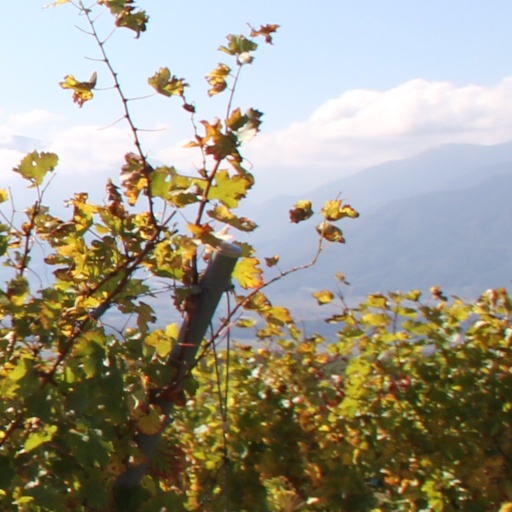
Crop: grape